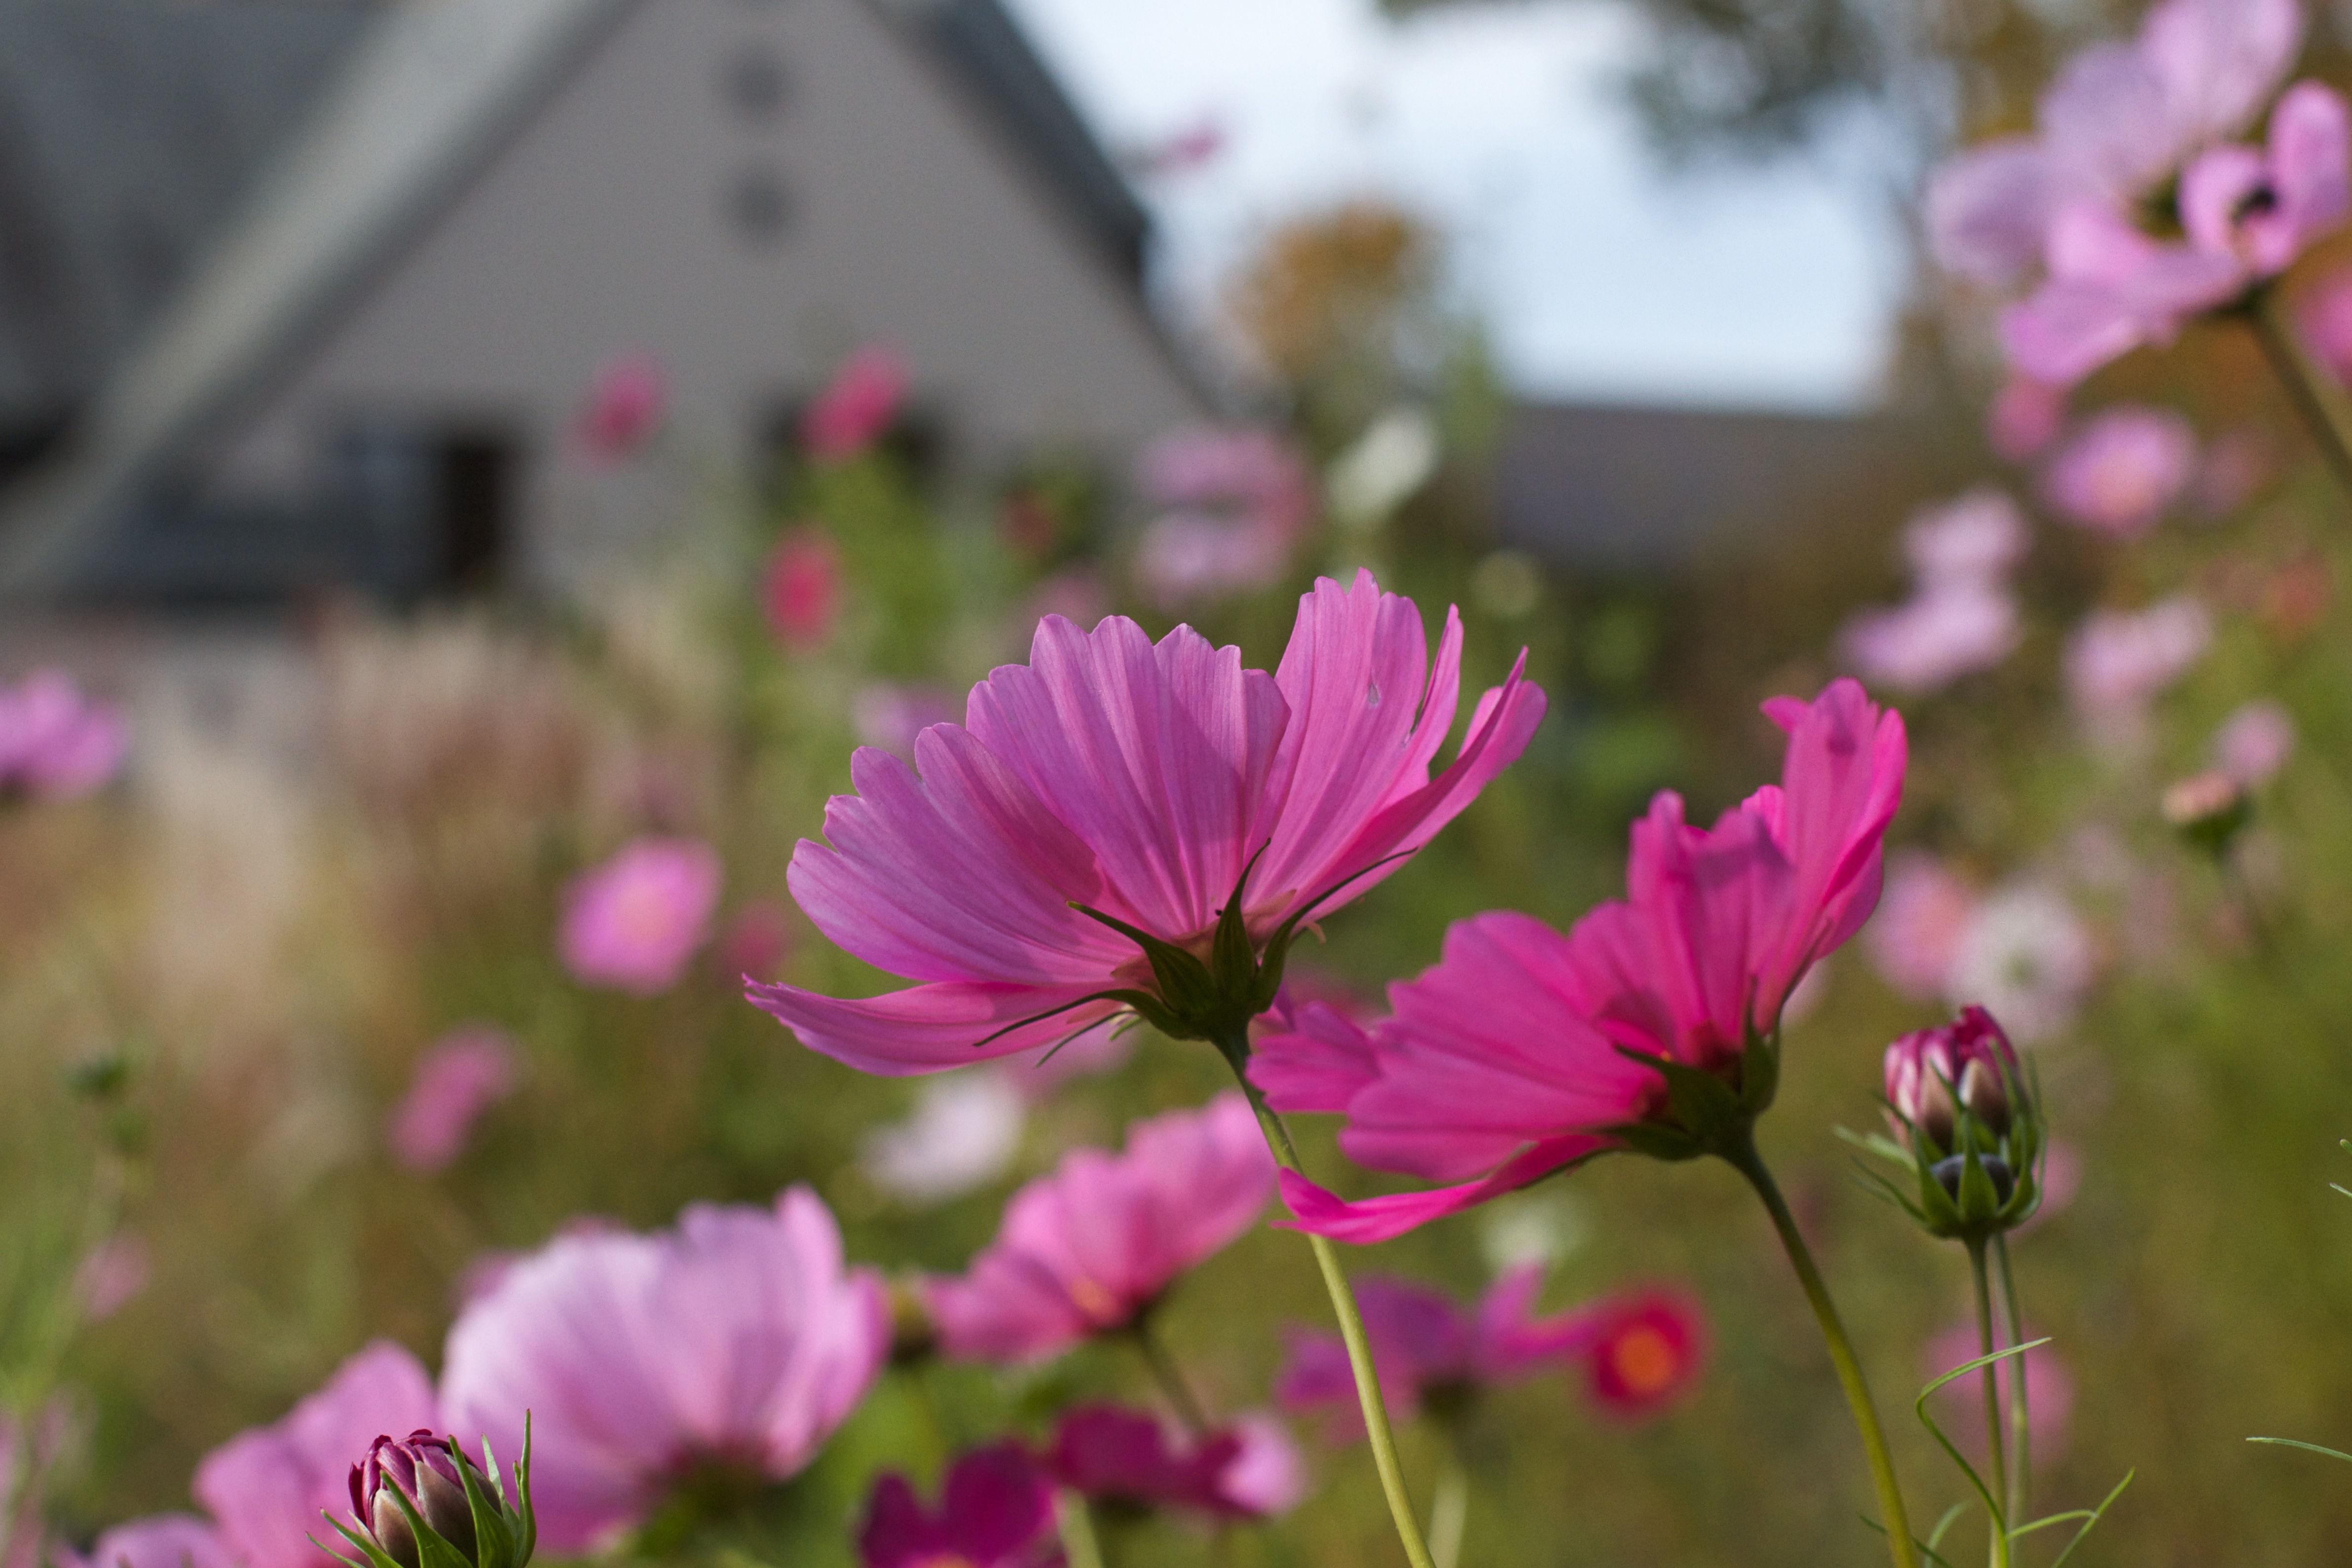
blossom, plant, field, meadow, cosmos, flower, petal, flora, wildflower, flowering plant, daisy family, annual plant, land plant, garden cosmos